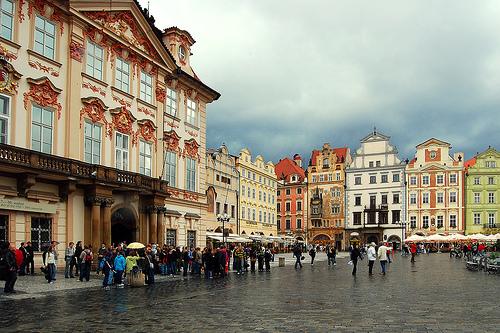
Weather: rain or strom